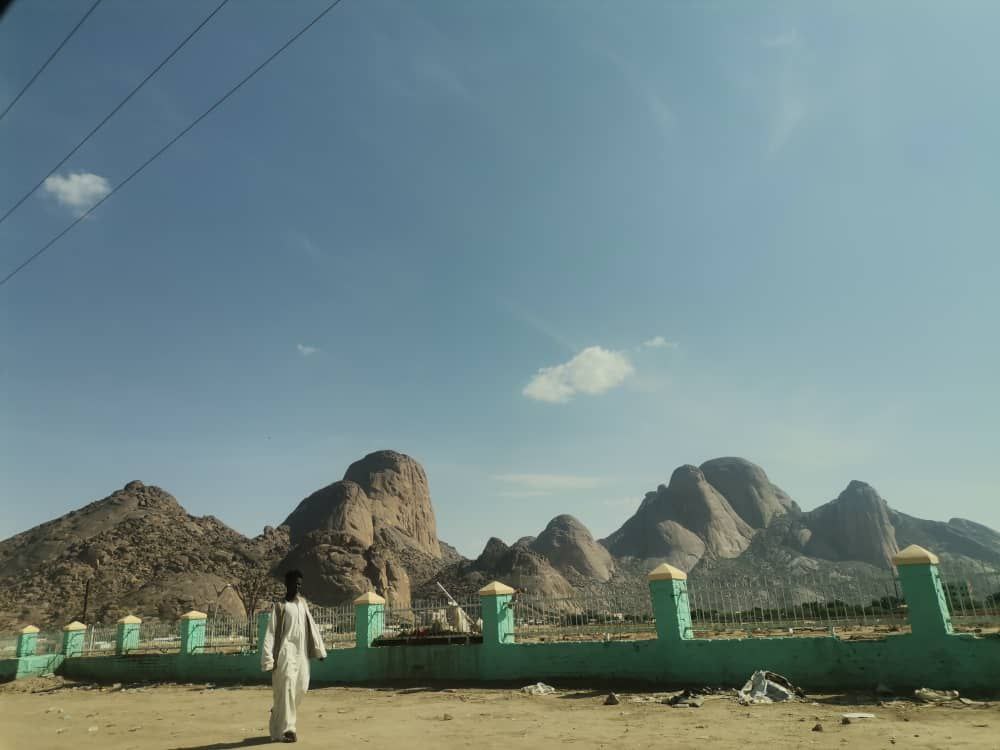
الوصف بالفصحى: سور يُسوِّر منطقة خلفها جبال
الوصف بالعامية السودانية: سور محاوط حتة وراها جبال
التصنيف: Urban & City Life